Akaler Shandhaney

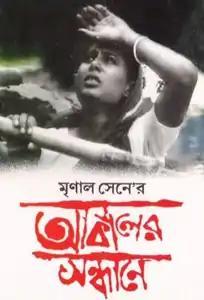
Theatrical release poster

Akaler Shandhaney ("In Search of Famine") is a 1982 Indian Bengali-language film directed by Mrinal Sen.